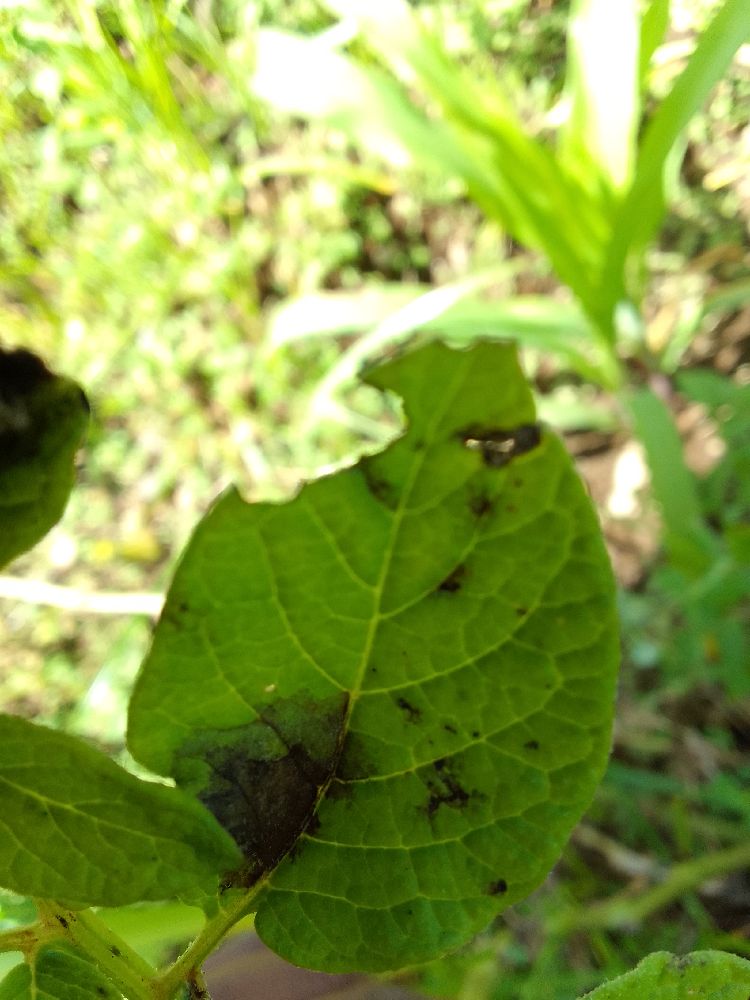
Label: Late blight